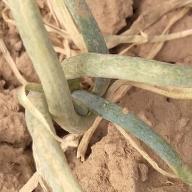
Crop: Onion
Condition: alternaria-d